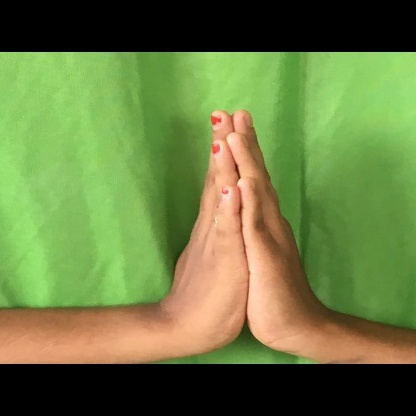
Mudra: Anjali